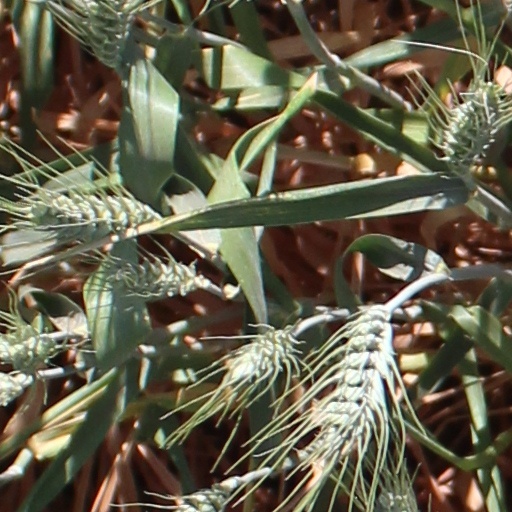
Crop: wheat